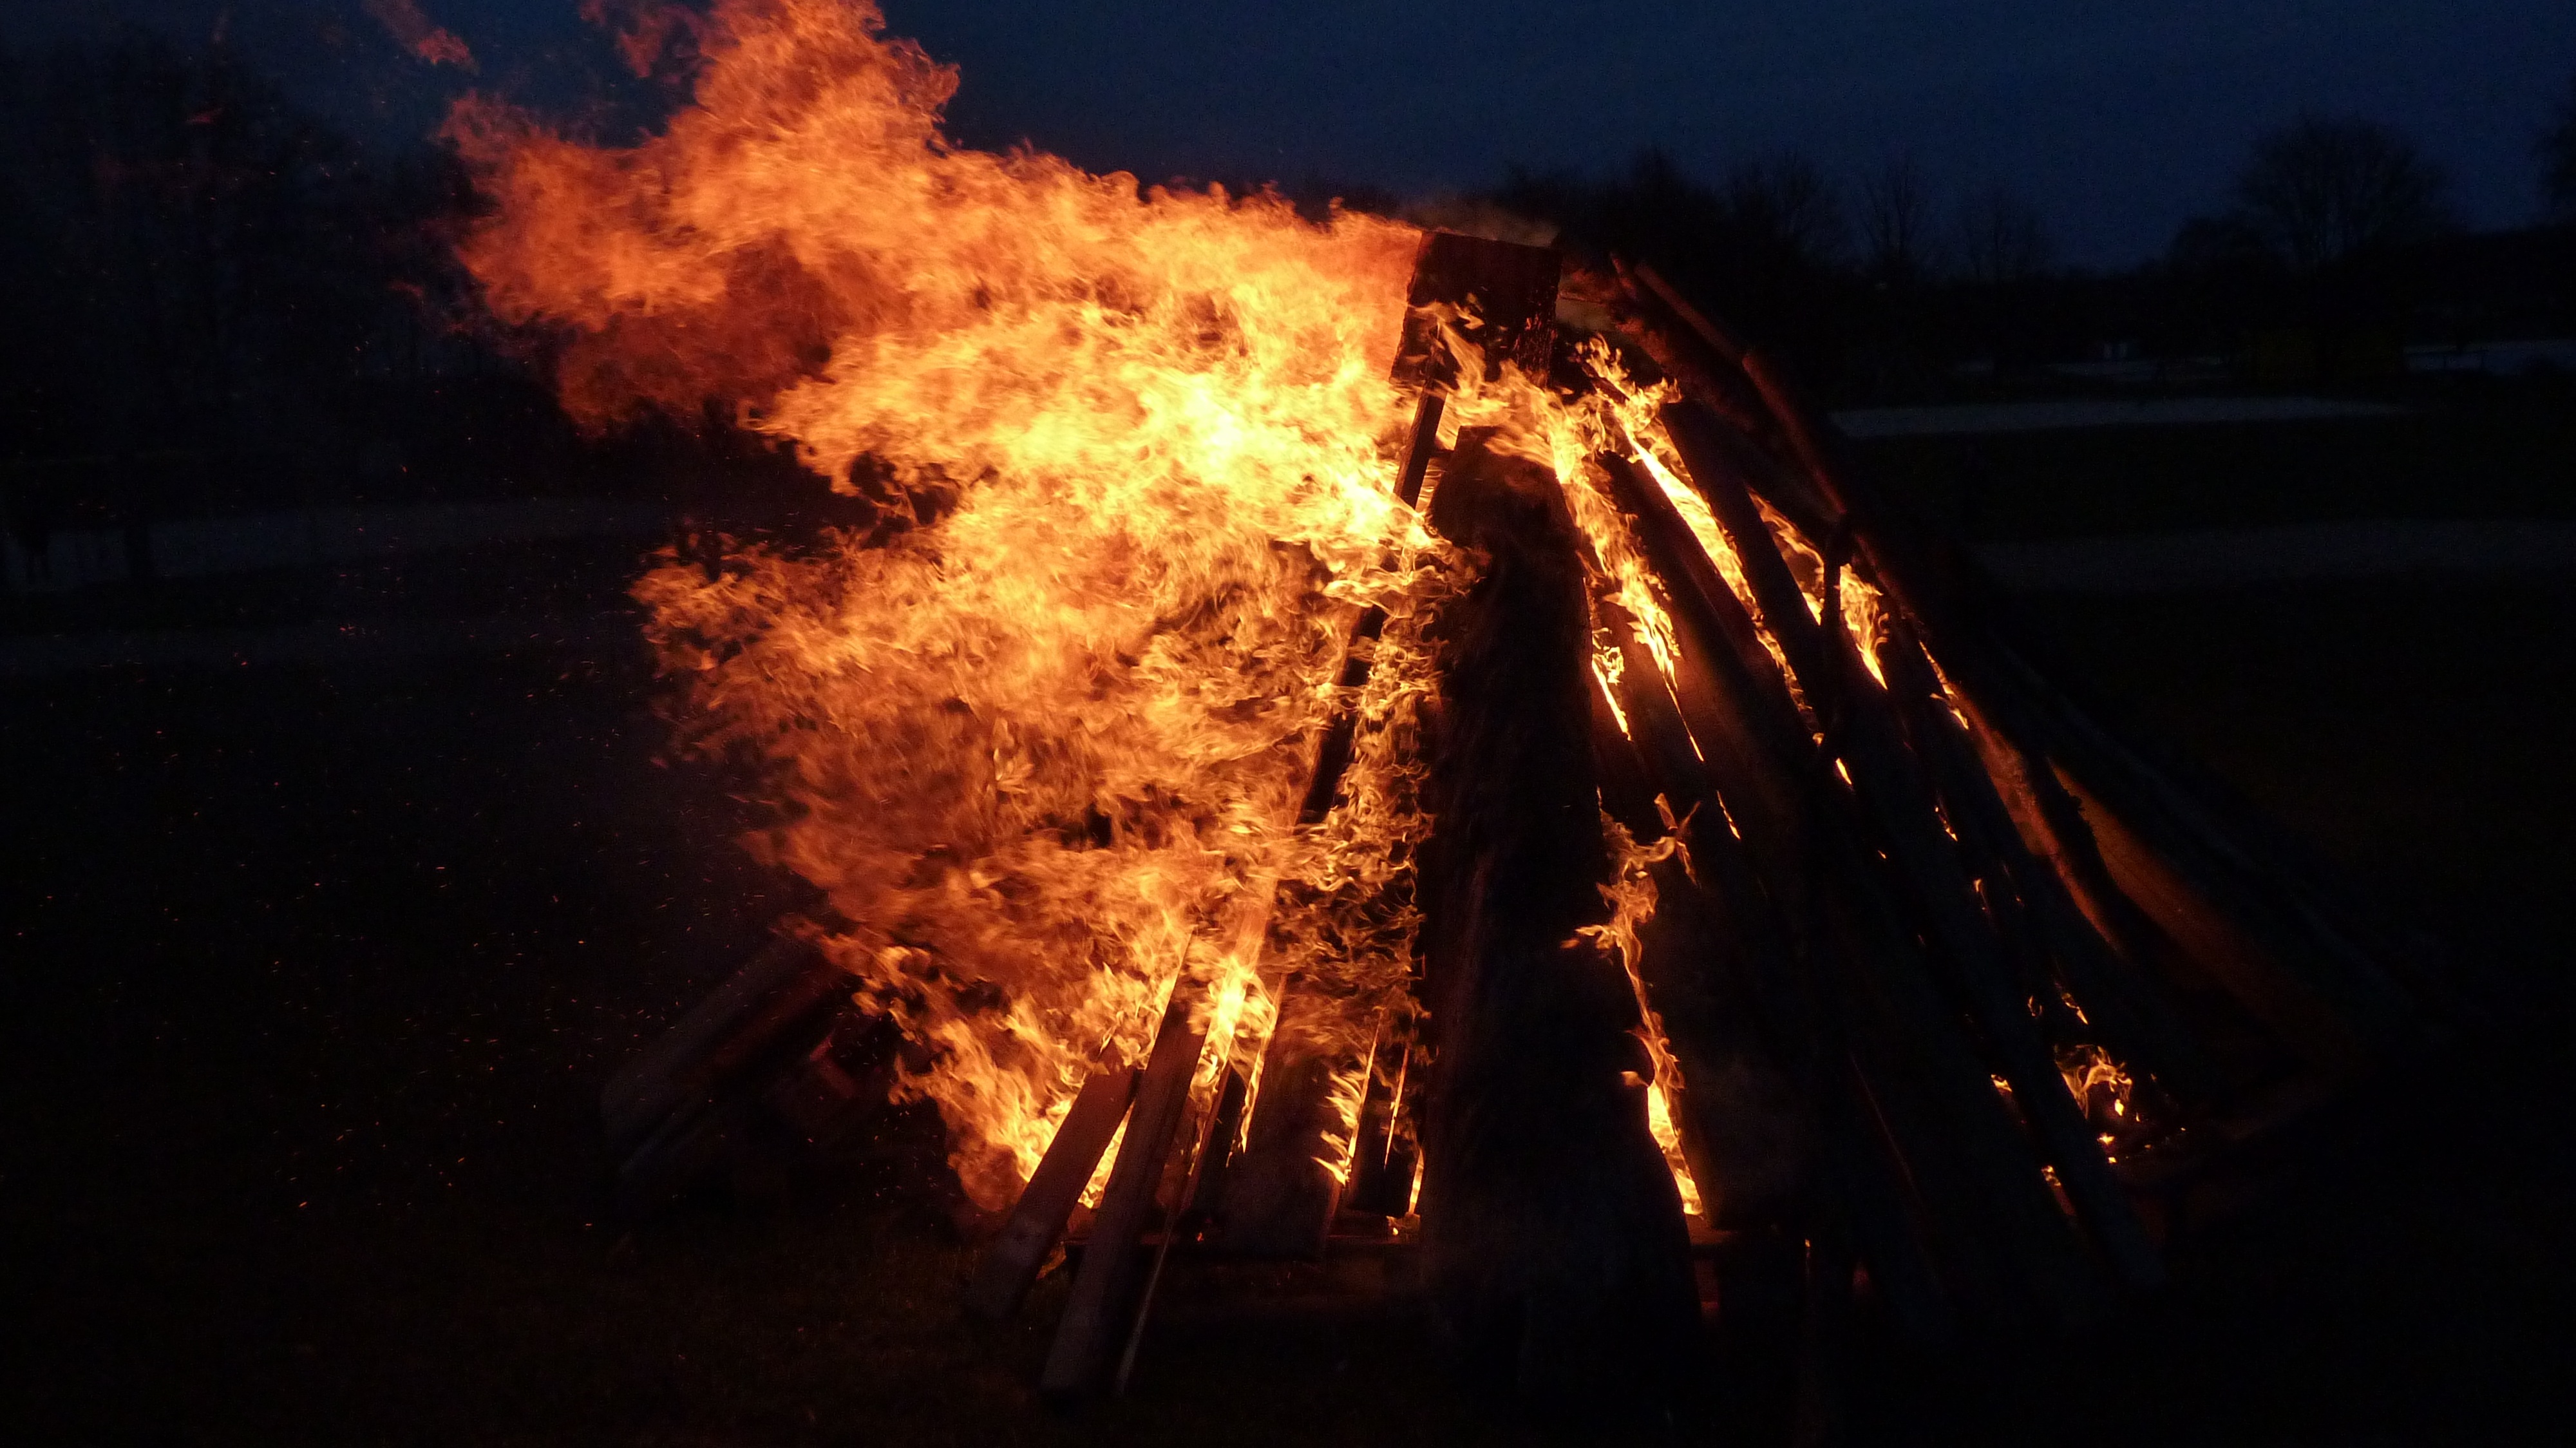
flame, fire, campfire, bonfire, blaze, f, wood fire, easter fire, geological phenomenon